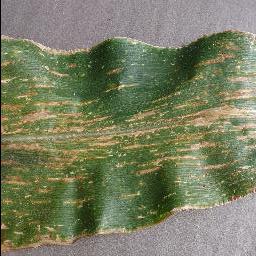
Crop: corn
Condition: (maize)_cercospora_spot_gray_spot